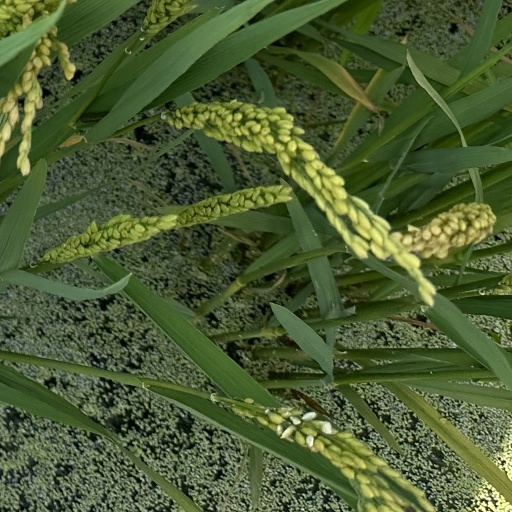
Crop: rice